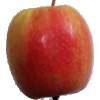
Label: Apple Pink Lady 1